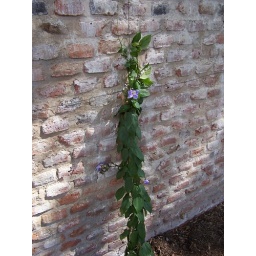
This will cover the wall in no time and will be covered in beautiful blue flowers